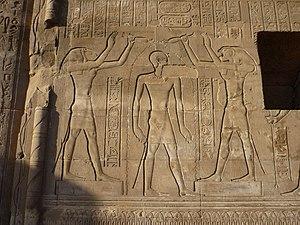
Bas-relief de Thot et Horus encadrant Ptolémée XII sur la façade au sud des deux entrées, temple de Kom Ombo, Égypte
Selon les Anciens Égyptiens, la composition de l'être humain dépasse la simple dualité entre le corps et l'âme. Chaque individu compte en lui une dizaine de composantes matérielles et immatérielles qui l'intègrent dans la sphère terrestre du sensible et dans la sphère impalpable des dieux et ancêtres. Après la mort, grâce à ses composantes éthérées, l'individu peut espérer une survie posthume dans la tombe et une existence immortelle auprès des puissances surnaturelles qui règlent les phénomènes cosmiques. La conservation du souffle de vie est cependant conditionnée par le respect, la vie durant, des principes de la Maât et par la maîtrise efficace de la magie-Heka. Cette dernière est à la fois une puissance intérieure et un savoir livresque qui permettent aux humains de s'assimiler aux dieux.